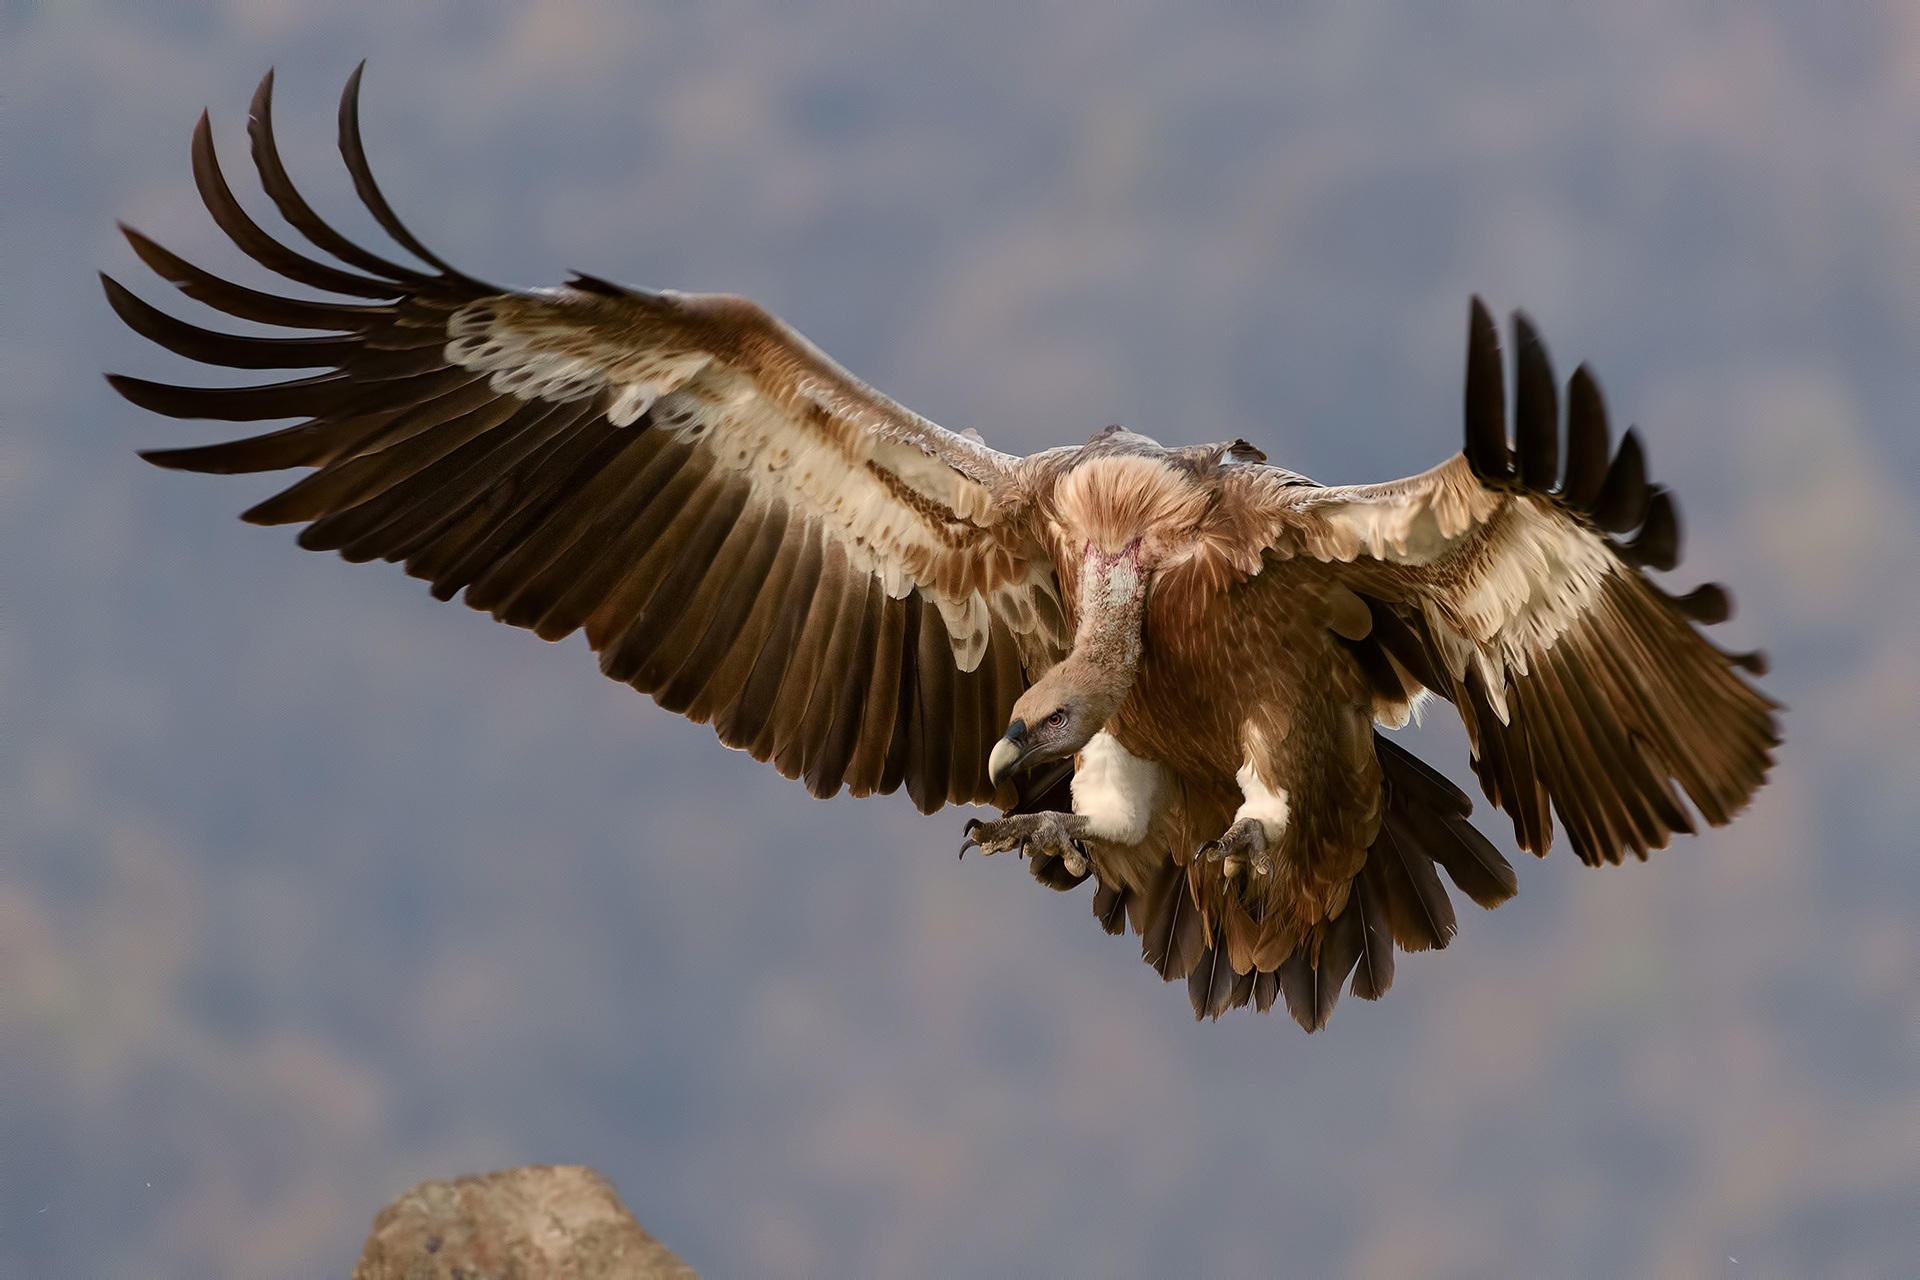
nature, bird, wing, animal, fly, wildlife, wild, beak, eagle, predator, hawk, avian, fauna, raptor, bird of prey, bald eagle, feathers, wings, vertebrate, hunting, hunter, vulture, falcon, scavenger, prey, buzzard, egyptian vulture, accipitriformes